Muhammad bin Tughluq

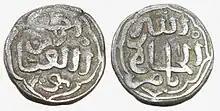
Billon Tanka of Muhammad bin Tughlaq

Three days after the death of his father Ghiyasuddin Tughlaq, Muhammad bin Tughlaq ascended the throne of Tughlaq dynasty of Delhi on 4 February 1325. In his reign, he conquered Warangal (in present-day Telangana, India), Ma'abar (Kayalpatnam) and Madurai (Tamil Nadu, India), and areas up to the modern day southern tip of the Indian state of Karnataka. In the conquered territories, Tughluq created a new set of revenue officials to assess the financial aspects of the area. Their accounts helped the audit in the office of the "wazir".